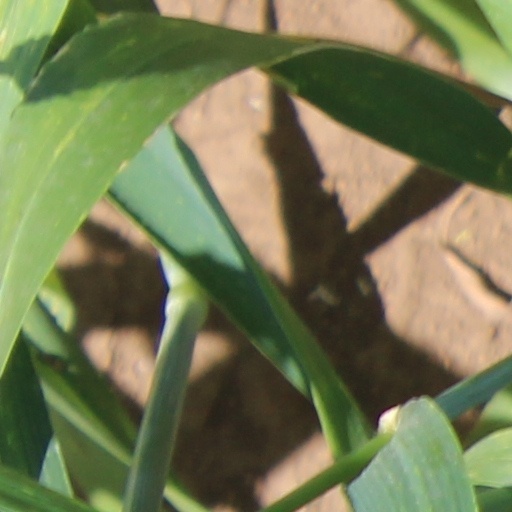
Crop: wheat